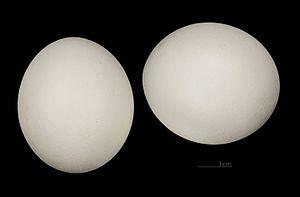
Le Touraco louri ou Touraco de Knysna est une espèce d'oiseau appartenant à la famille des Musophagidae.